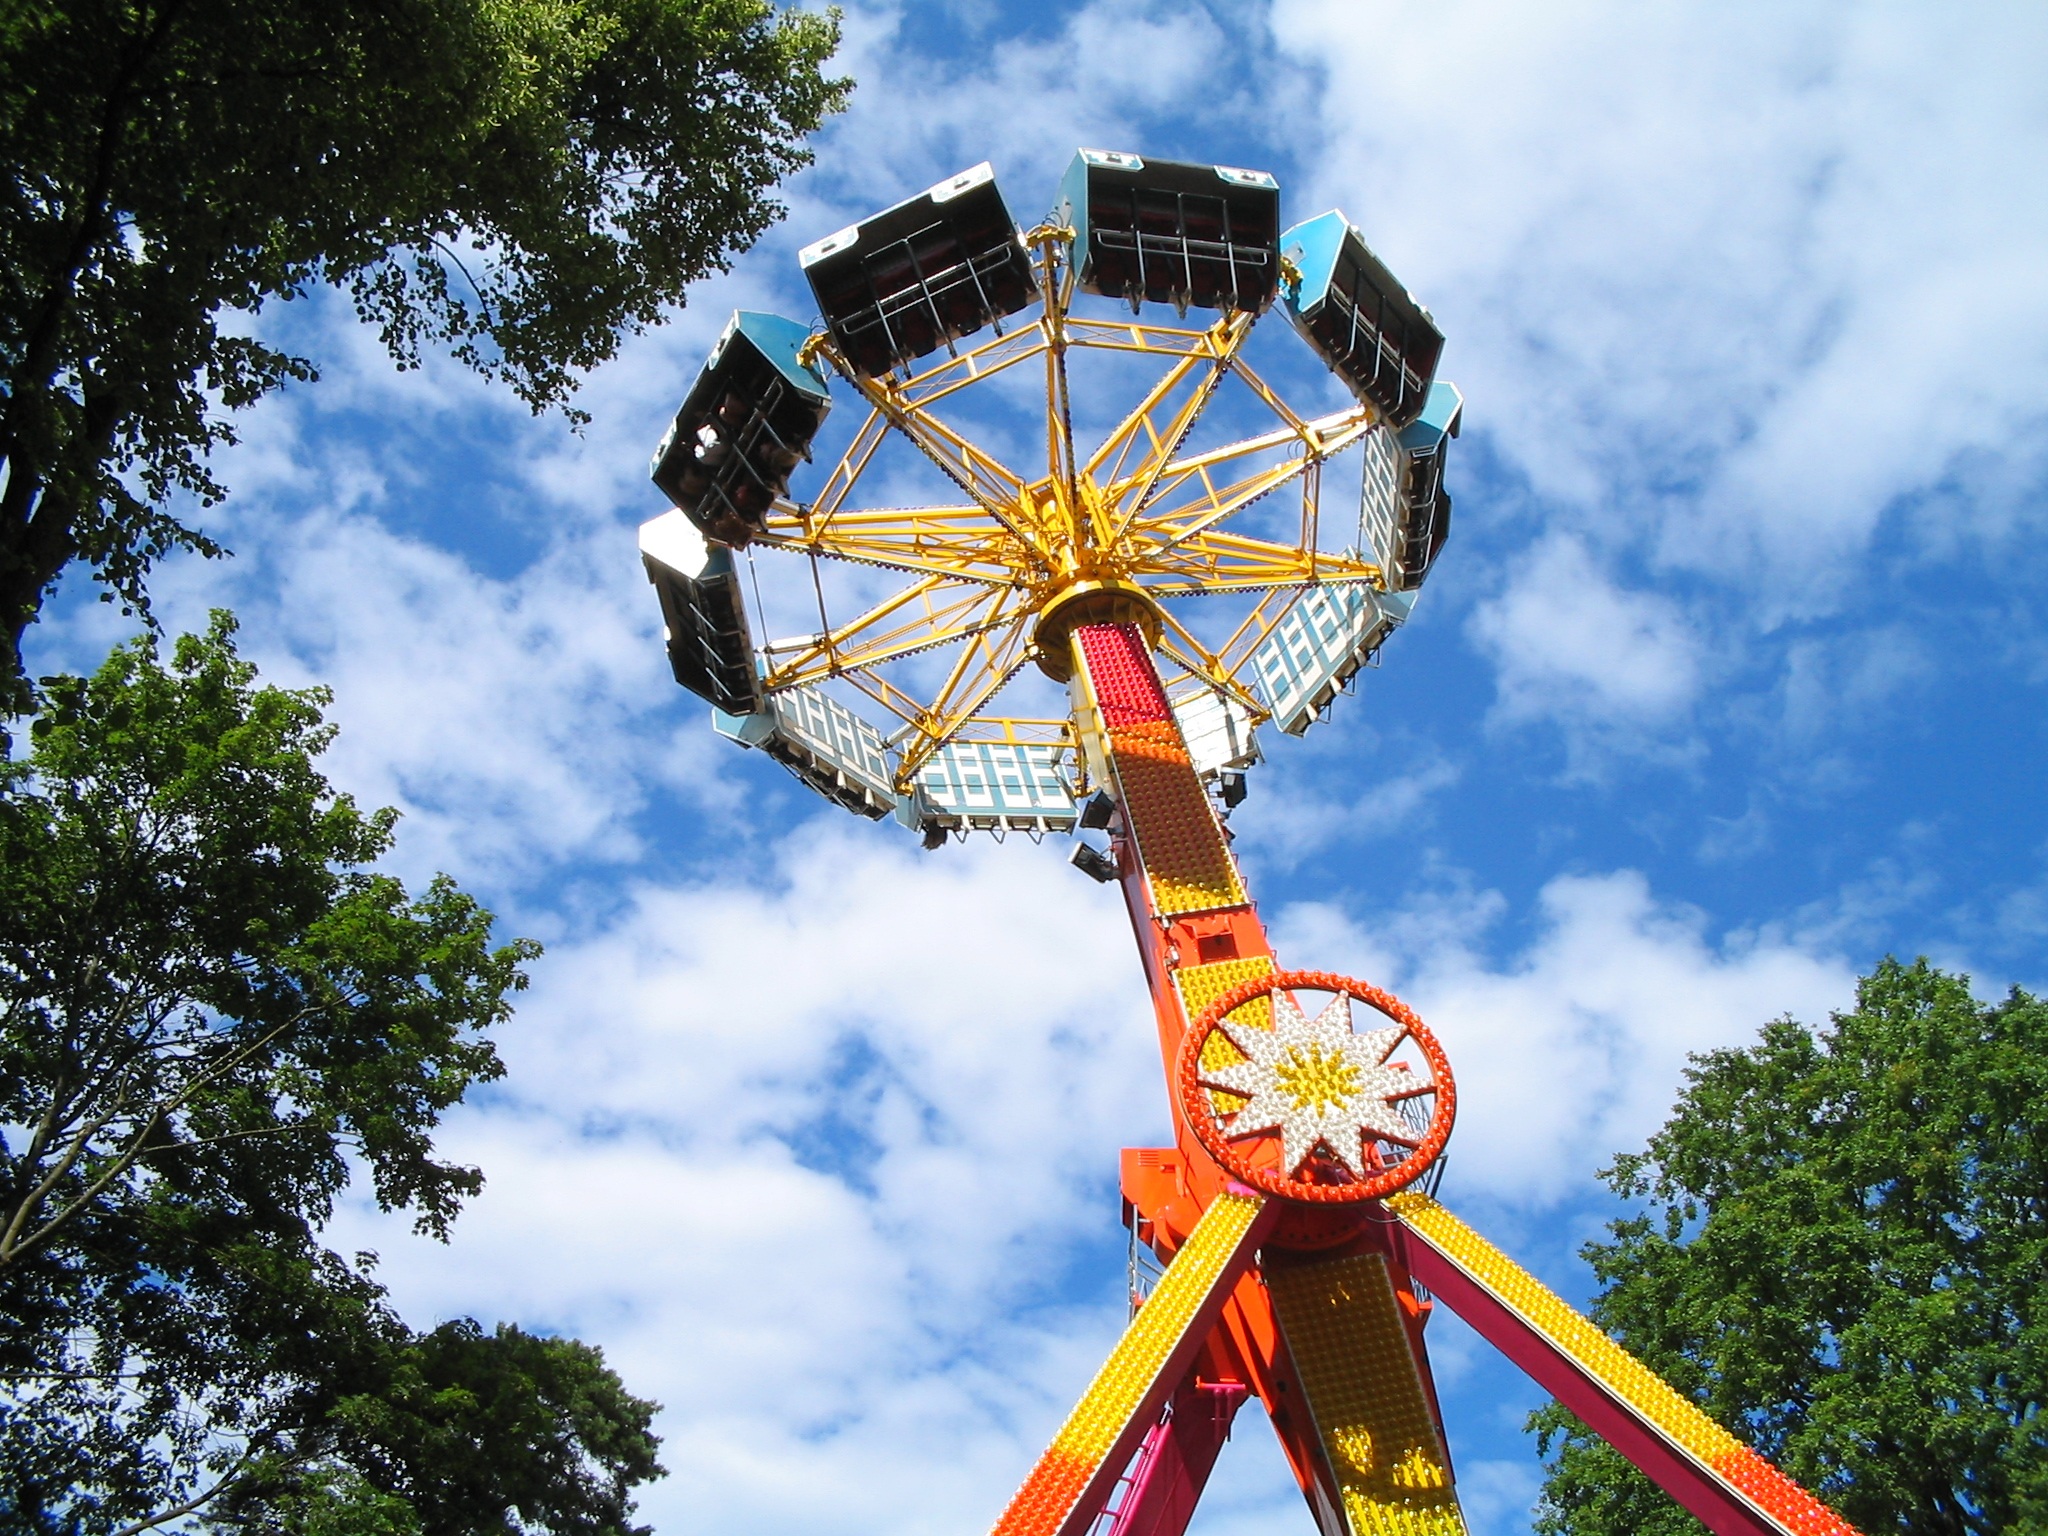
city, recreation, ferris wheel, amusement park, small, park, carousel, business, leisure, swing, outdoors, fun, fantastic, commercial, tourist attraction, fair, entertainment, small business, latvia, amusement ride, outdoor recreation, nonbuilding structure